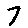
Label: 7